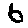
Label: 6